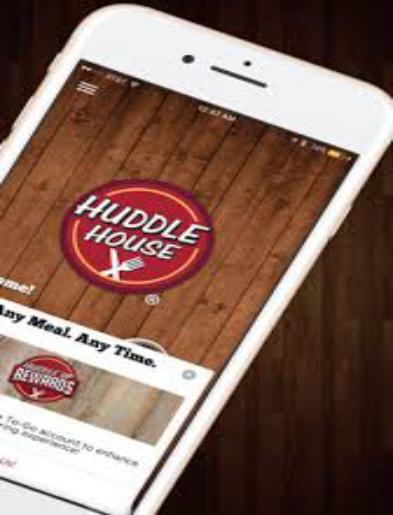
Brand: Huddle House
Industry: Food